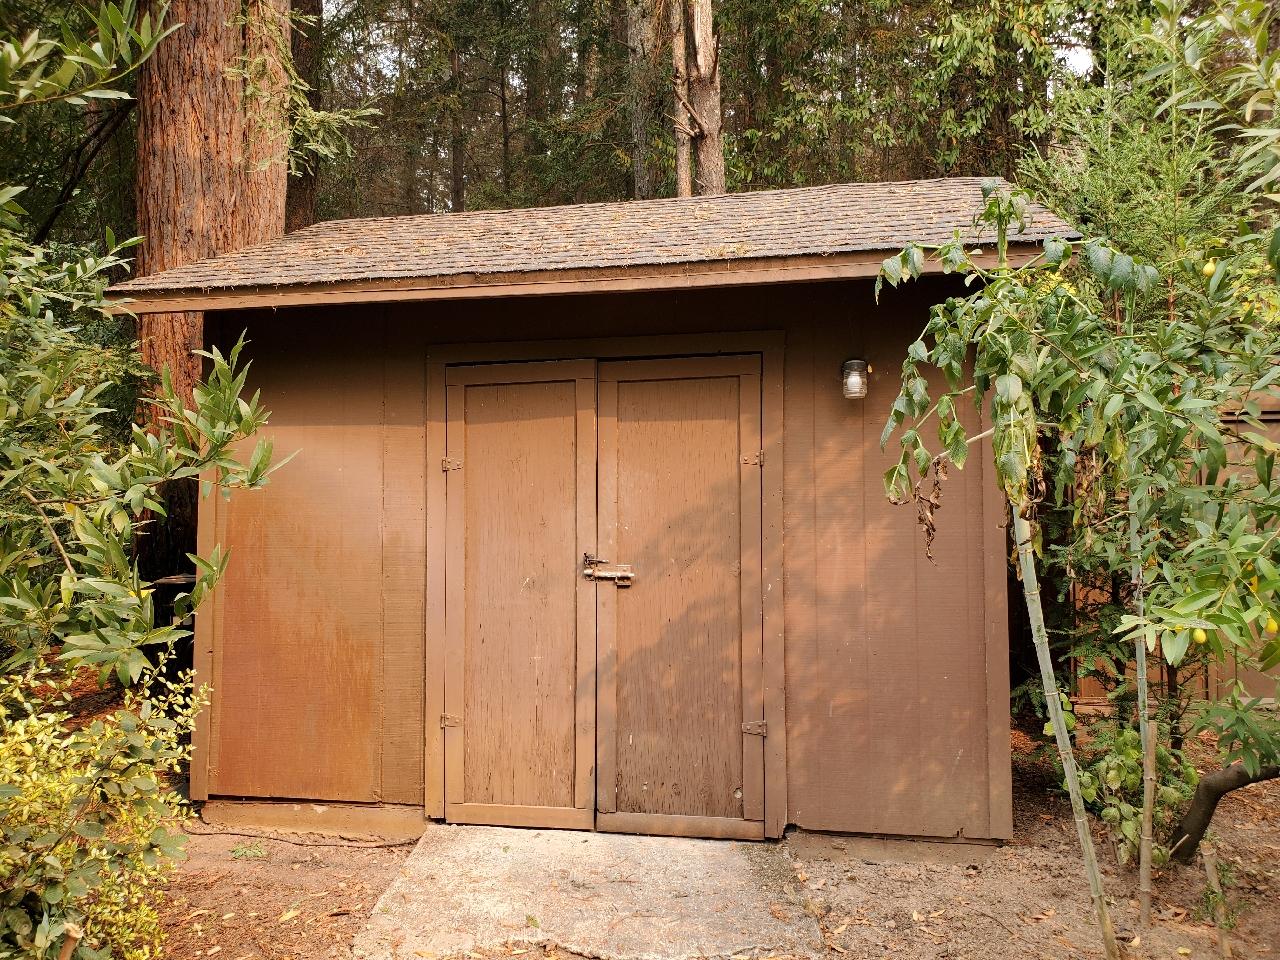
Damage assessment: no_damage